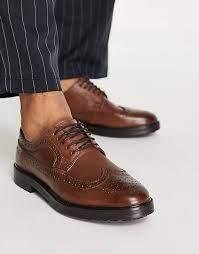
Label: Brogue